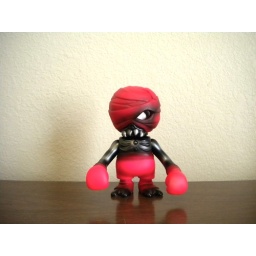
Secret Base - SDCC 07 - Hand painted by Hiddy of Secret Base - Released in a blind bag